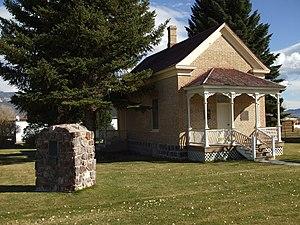
La ville de Loa est le siège du comté de Wayne, dans l’État de l’Utah, aux États-Unis. Sa population s’élevait à 572 habitants lors du recensement de 2010, estimée à 586 habitants en 2017.